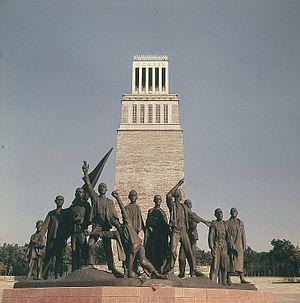
Fritz Cremer, né le 22 octobre 1906 à Arnsberg et mort le 1ᵉʳ septembre 1993 à Berlin, est un sculpteur, graphiste et dessinateur allemand.